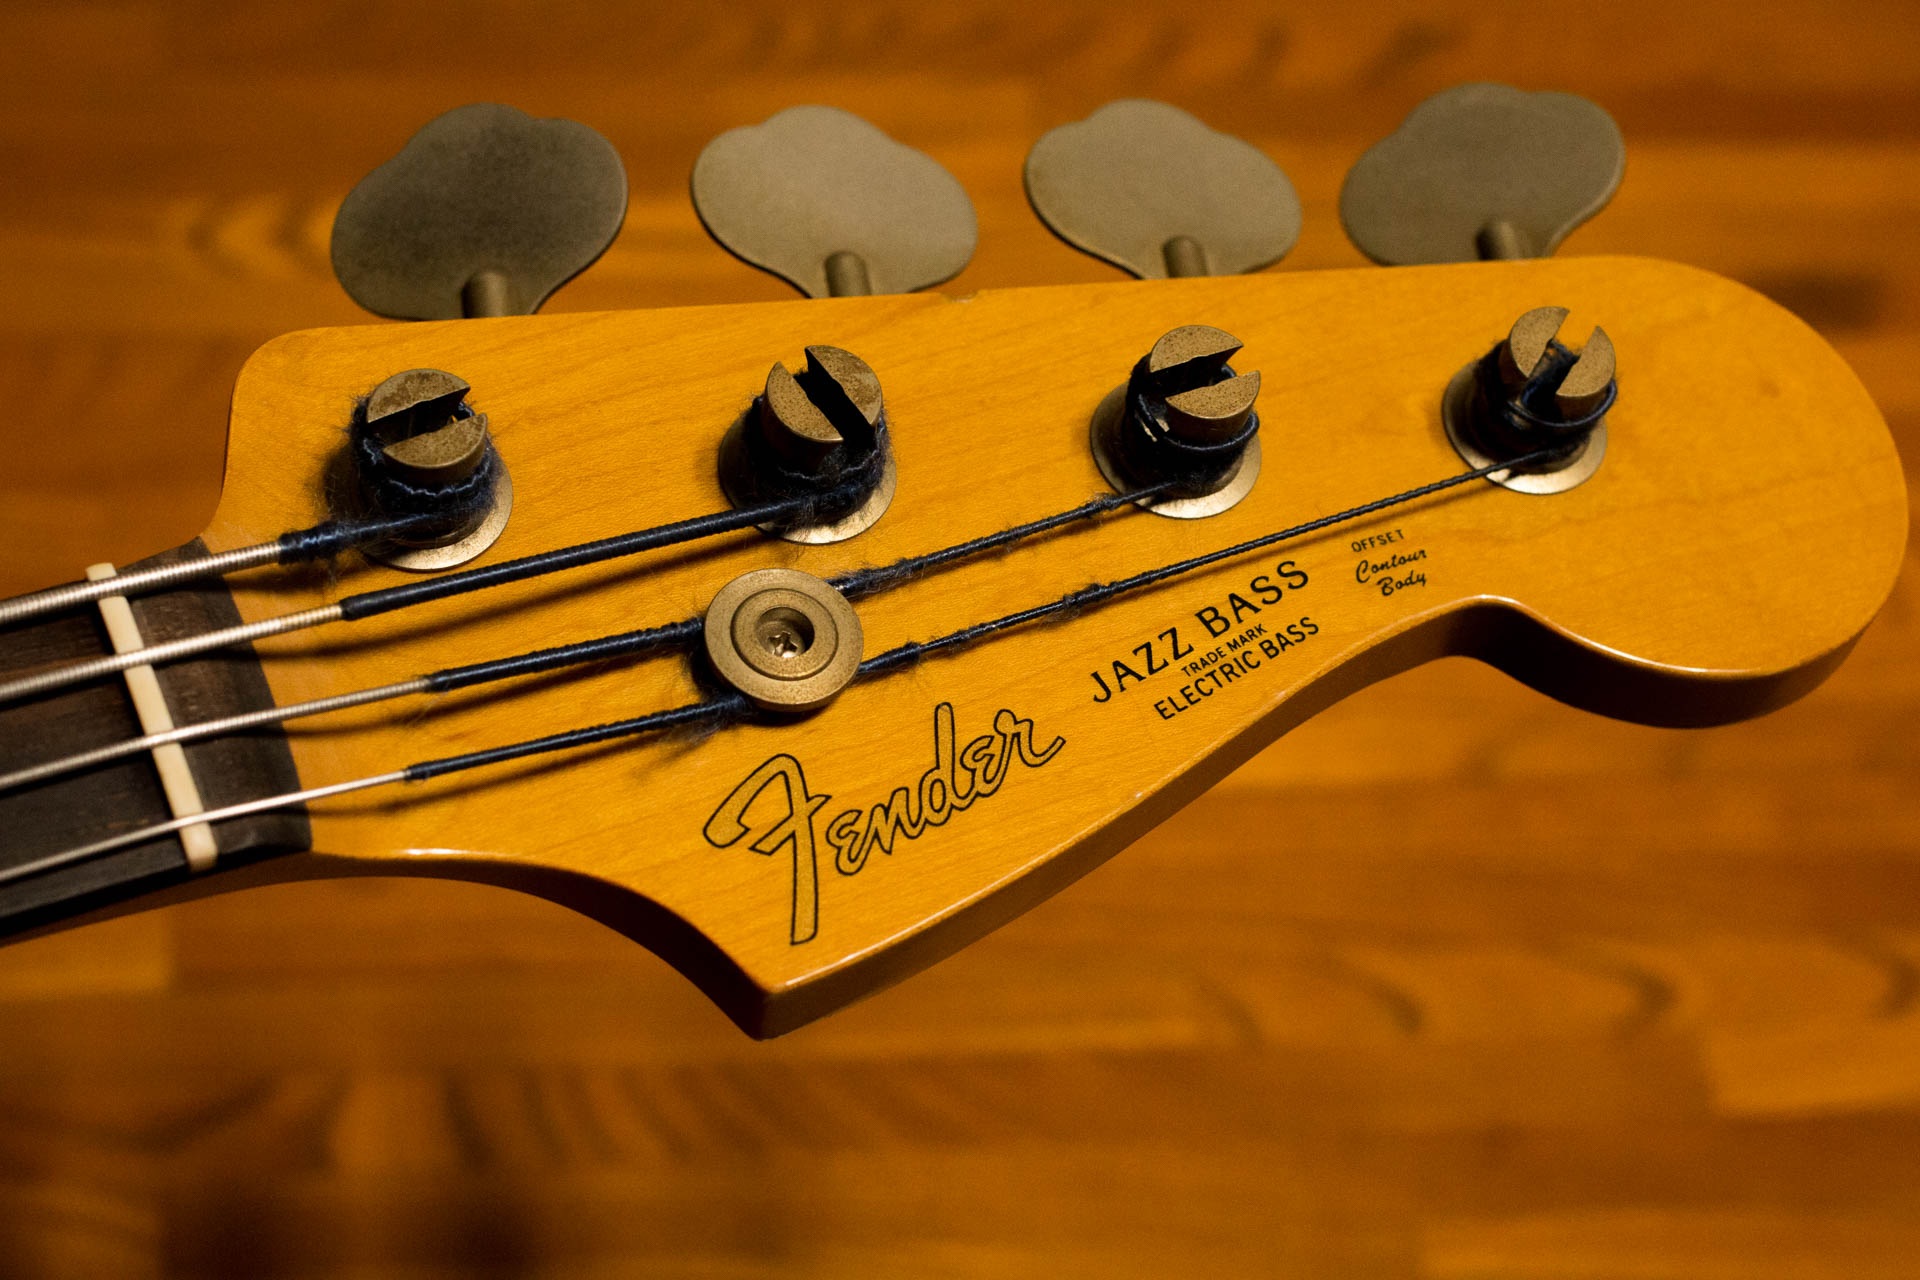
music, guitar, acoustic guitar, yellow, electric guitar, musical instrument, close up, violin, art, design, fender, base, bass guitar, viola, musical instruments, string instrument, bowed string instrument, plucked string instruments, slide guitar, acoustic electric guitar